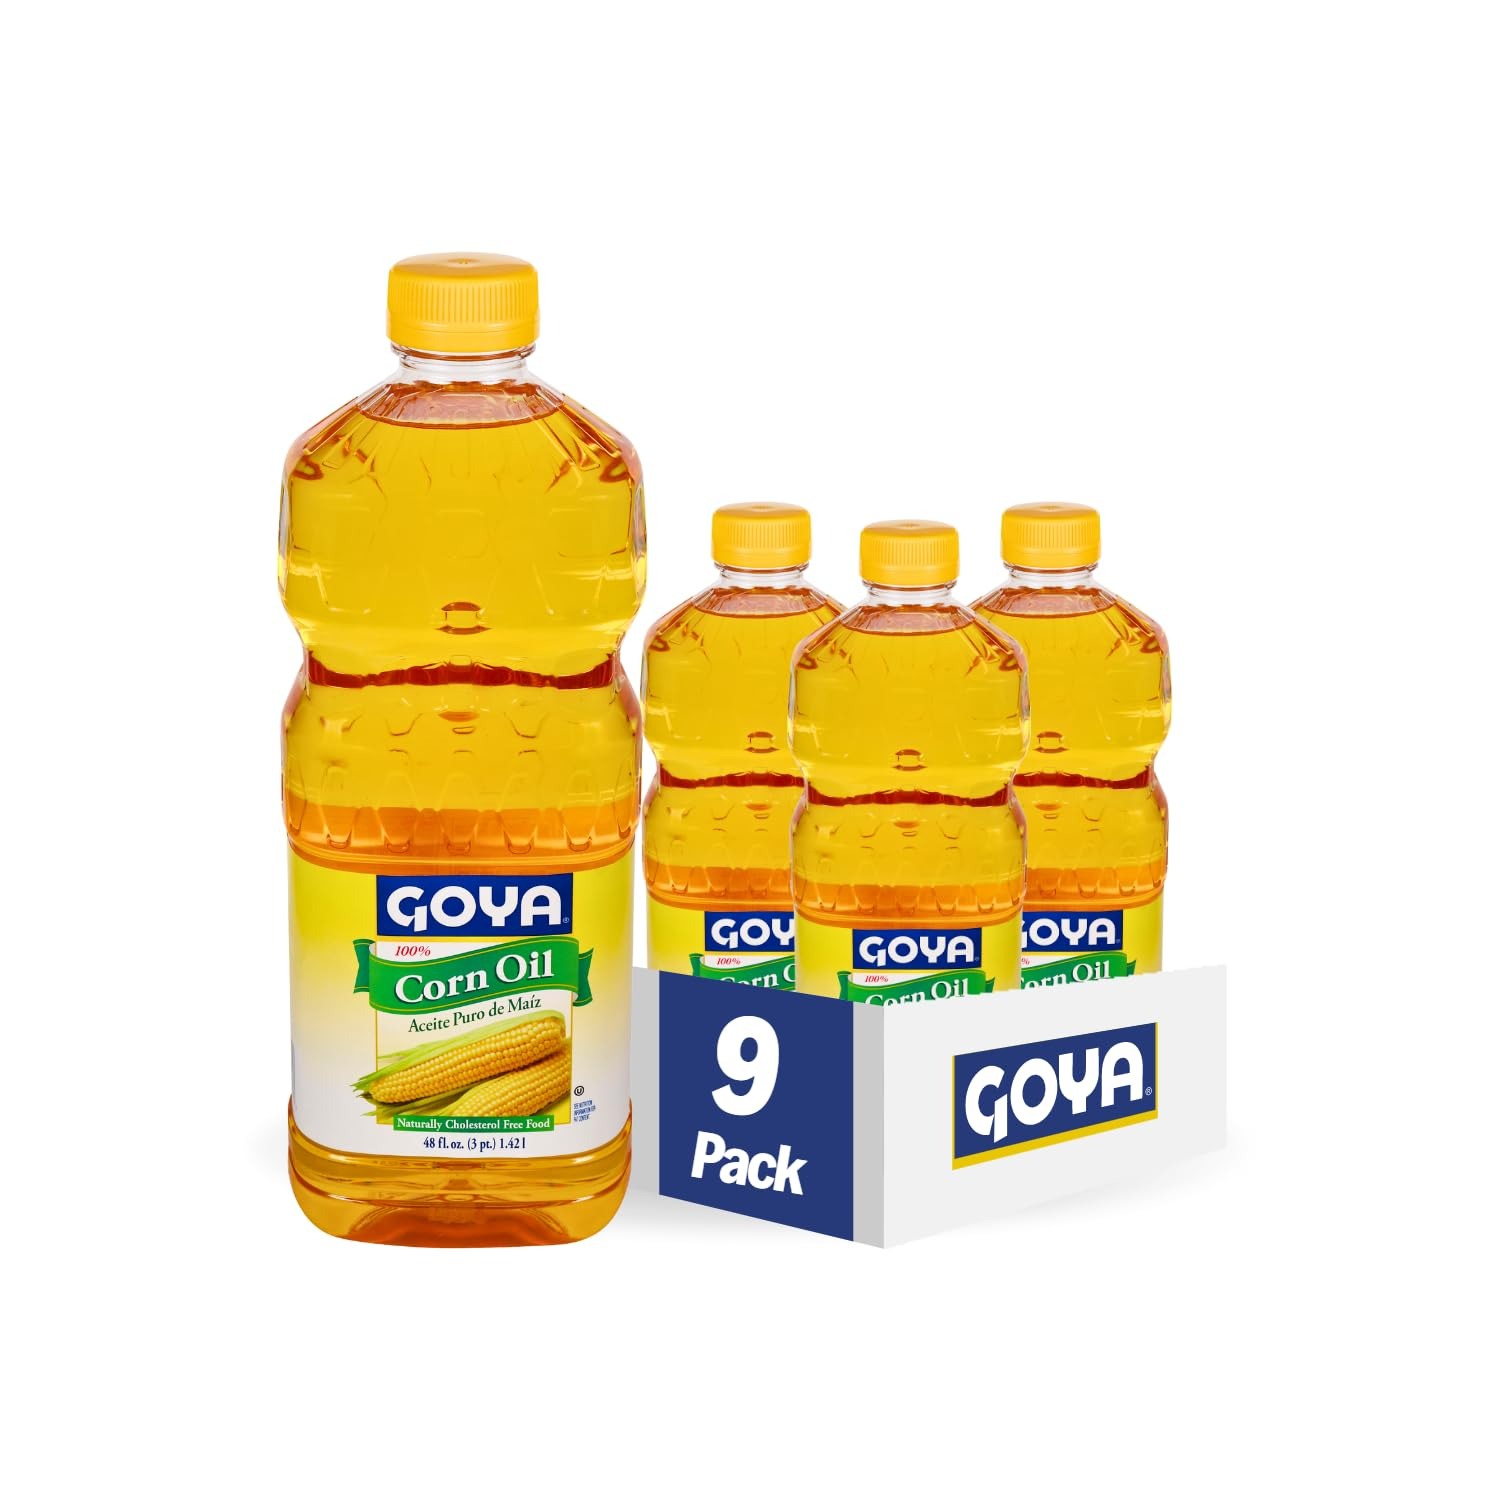
Item Name: Goya Foods 100% Pure Corn Oil, 48 Fl Oz (Pack of 9)
Bullet Point 1: AUTHENTIC OIL | When a recipe calls for a high-heat cooking oil, Goya has you covered with GOYA Pure Corn Oil.
Bullet Point 2: CONVENIENT & VERSATILE | Great for sautéing, stir-frying, roasting, grilling, and deep-frying, Goya Pure Corn Oil is 100% pure and made from all natural USA-grown corn. Goya Pure Corn Oil is great for frying and can also be used in baking, for salad dressings and to make margarine. Stock Your Pantry With Goya Pure Corn Oil for all of your cooking needs!
Bullet Point 3: NUTRITIONAL QUALITIES | Low Fat, Low Saturated Fat, Cholesterol Free, Sodium Free
Bullet Point 4: PREMIUM QUALITY | If it's Goya... it has to be good! | ¡Si es Goya... tiene que ser bueno!
Bullet Point 5: PACK OF 9: 48 OZ BOTTLES | Multipacks available on Amazon Retail. Enjoy GOYA's full line of Oils on Amazon Fresh, Amazon Retail and Prime Pantry
Value: 432.0
Unit: Fl Oz

Price: 12.46